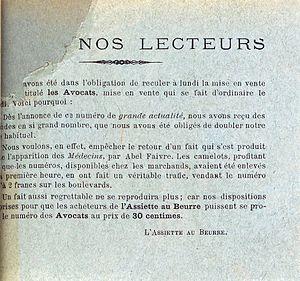
L’Assiette au beurre est un magazine satirique illustré français ayant paru de 1901 à 1936. La publication est hebdomadaire et continue jusqu'en 1912. Après une interruption, une deuxième série est publiée mensuellement de 1921 à 1925, puis décline et disparaît définitivement en 1936.